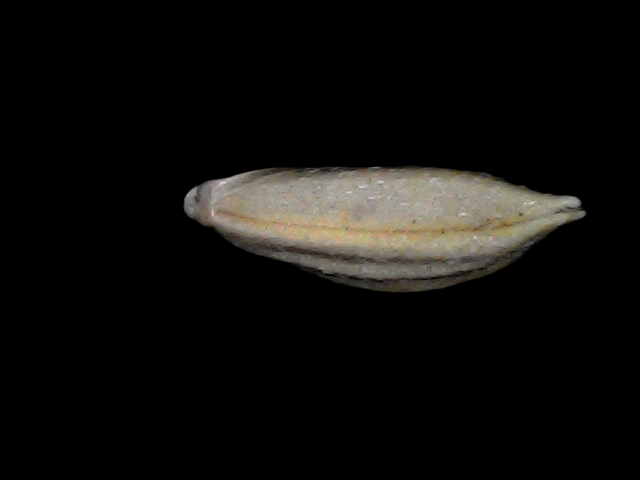
Rice variety: Bd34